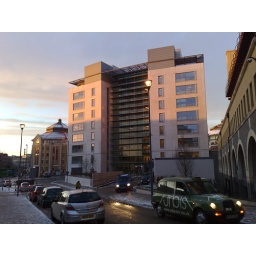
meant to be a white building lit by a bright pink sunset.